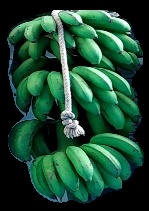
Variety: rasbale
Grade: grade2